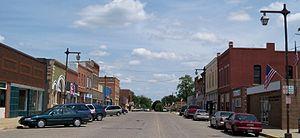
La ville américaine de Dodge Center est située dans le comté de Dodge, dans l’État du Minnesota. Lors du recensement de 2010, sa population s’élevait à 2 670 habitants.